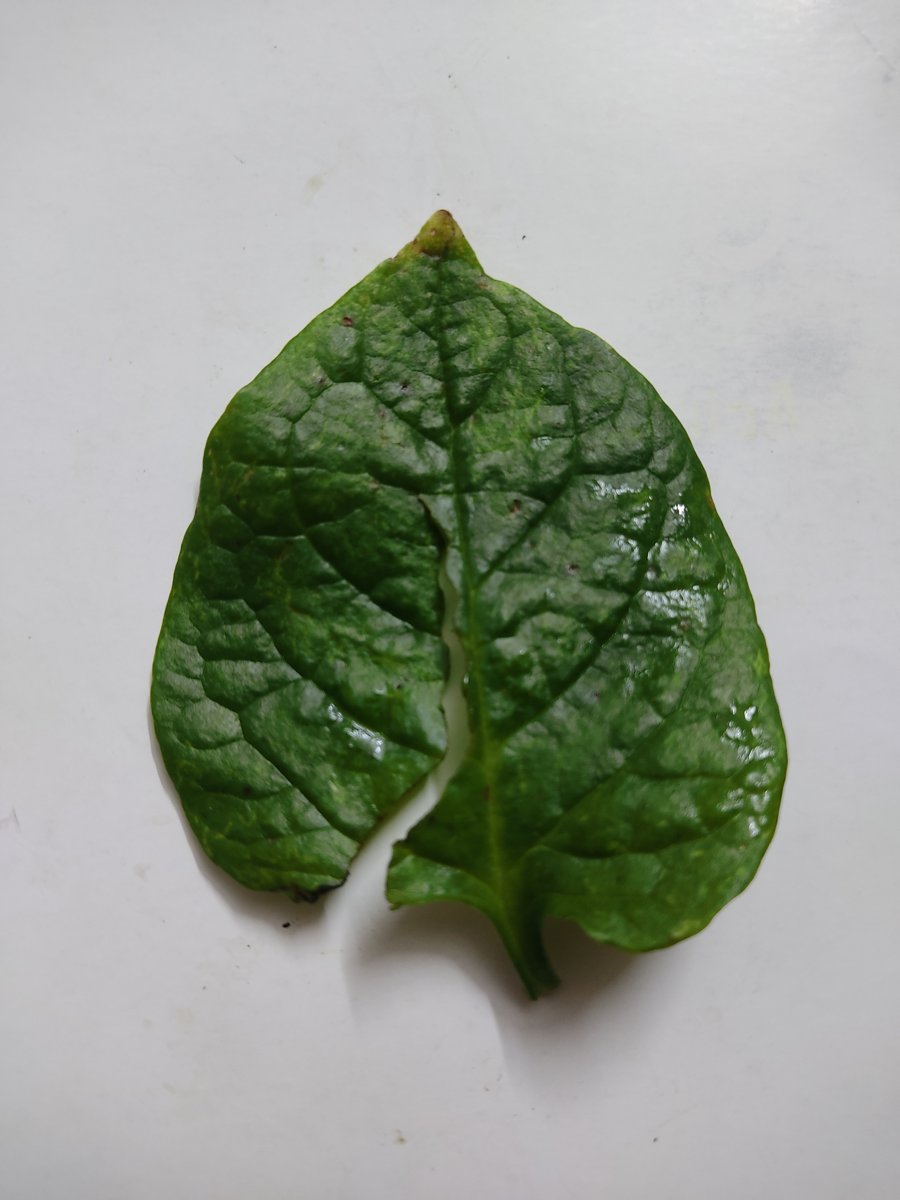
Label: Pest-Damage